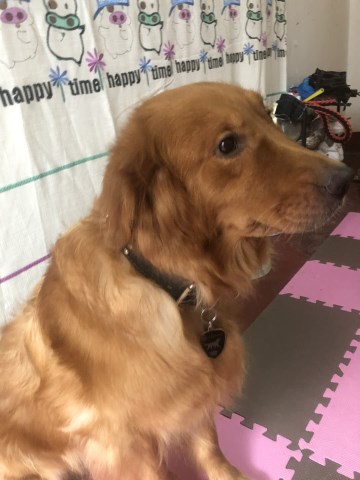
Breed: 5355-n000126-golden_retriever